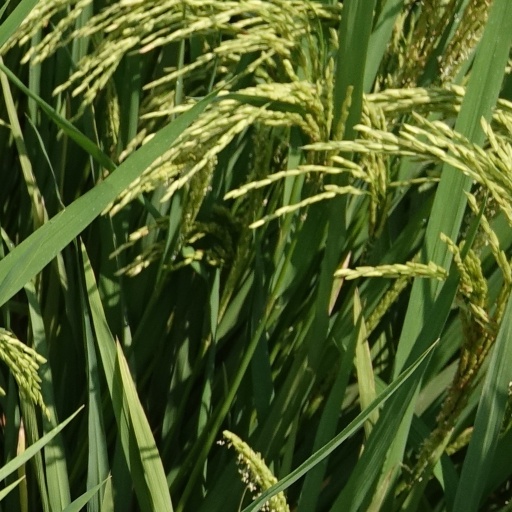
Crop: rice